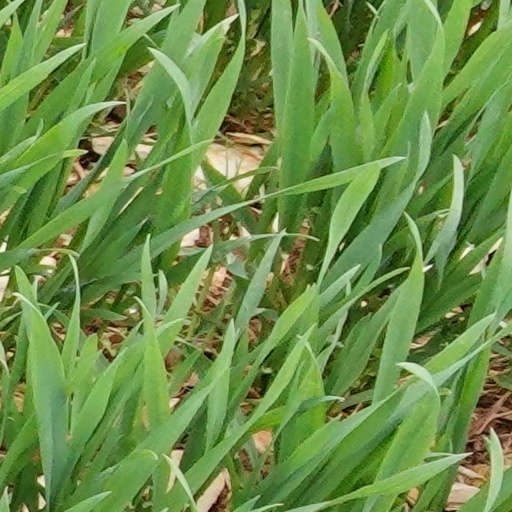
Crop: wheat